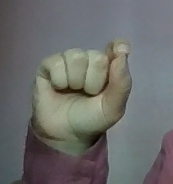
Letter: fa